1st Grenadier Division (Poland)

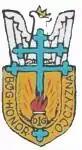
Memorial badge of the division, featuring the Cross of Lorraine

The 1st Grenadier Division was a Polish infantry formation raised in France during the Phoney War. The division was created as a part of the Polish Army in France following the Invasion of Poland. The division fought in the Battle of France in 1940.